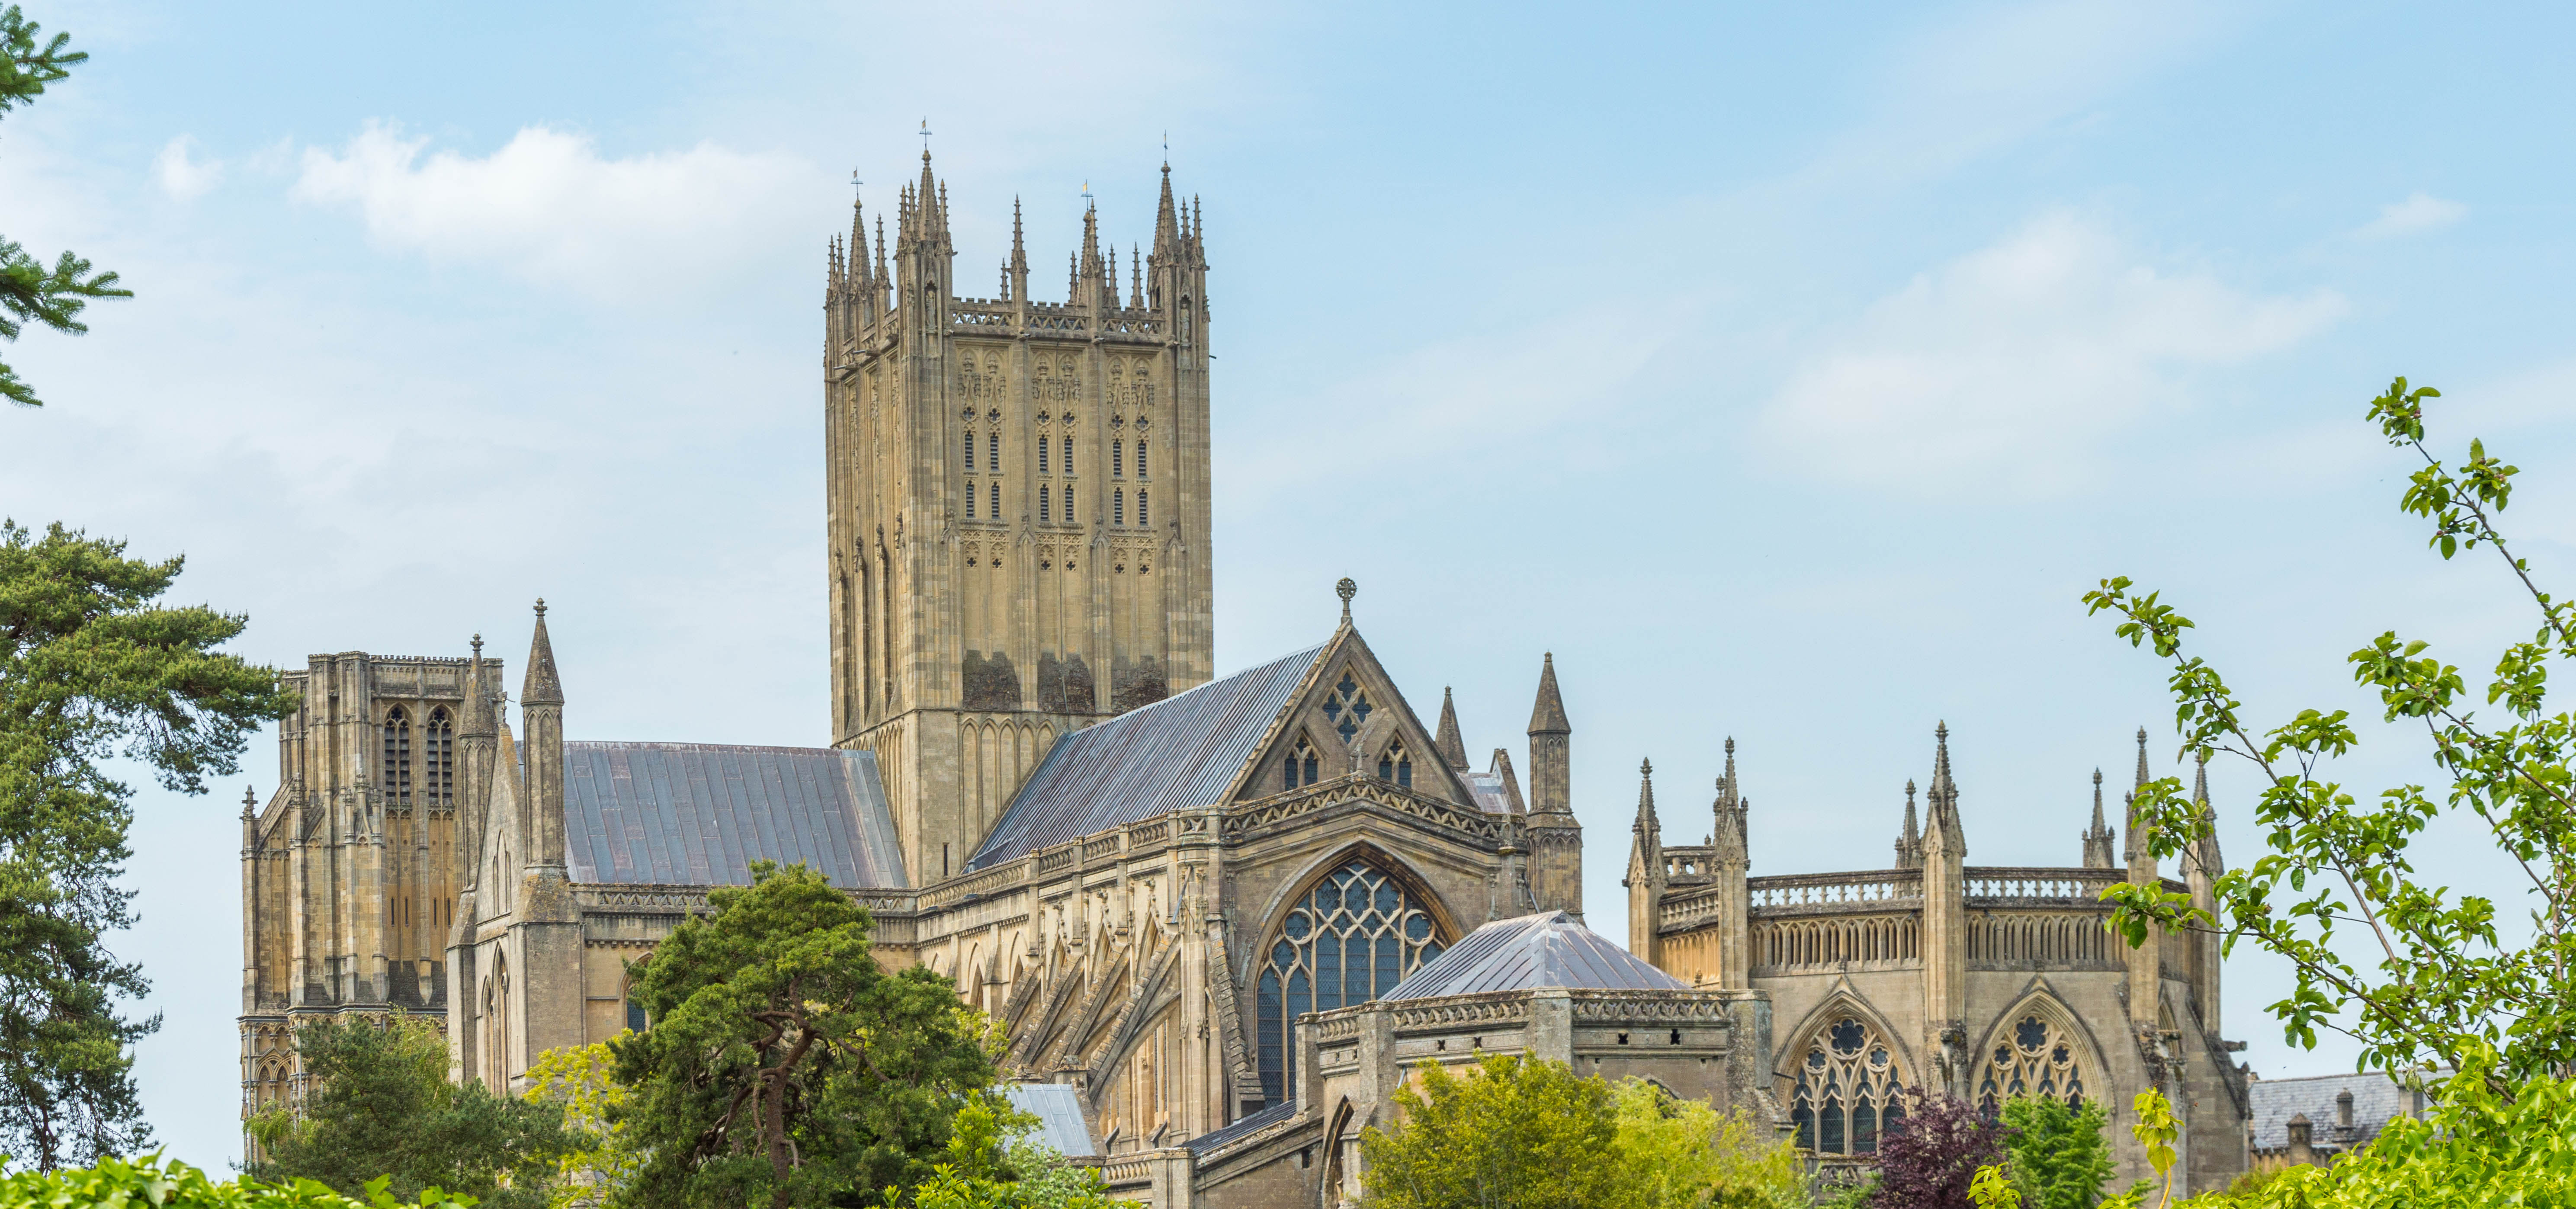
building, tower, landmark, church, cathedral, nikon, tourism, place of worship, spire, arches, wells, somerset, tours, historic site